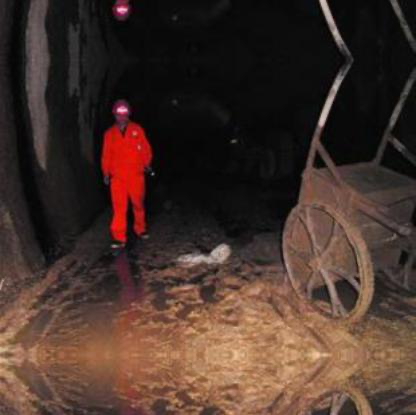
Objects in the image:
label: helmet
label: helmet